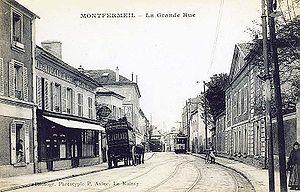
Montfermeil (France) - La Grande Rue vers 1900. Vue du Tramway Le Raincy - Montfermeil (exploité jusqu'au 14 avril 1938)
Le tramway du Raincy à Montfermeil a relié, entre 1890 et 1938, la ville du Raincy au bourg de Montfermeil, alors tous deux situés dans le département de Seine-et-Oise.